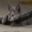
Label: cat